Copts

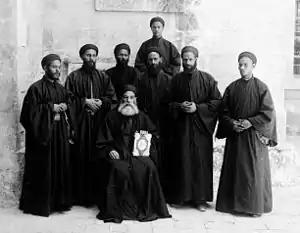
Egyptian Coptic monks at the American Colony, Jerusalem, between 1898 and 1914.

Despite the political upheaval, Egypt remained mainly Christian for approximately 800 years. Coptic Christians lost their majority status after the 14th century, as a result of successive persecutions and the destruction of the Christian churches in Egypt. From the Muslim conquest of Egypt onwards, the Coptic Christians were persecuted by different Muslim regimes, such as the Umayyad Caliphate, the Abbasid Caliphate, the Fatimid Caliphate, the Mamluk Sultanate, and the Ottoman Empire. The persecution of Coptic Christians included closing and demolishing churches, forced conversions to Islam, and heavy Jizya taxation for those who refused to convert.